2014 FIFA World Cup Brazil (video game)

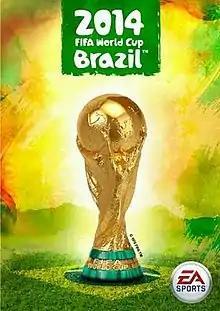
Game cover

2014 FIFA World Cup Brazil is the official video game for the 2014 FIFA World Cup, published by EA Sports for PlayStation 3 and Xbox 360. It was released on 15 April 2014 in North America, and 17 April 2014 in Europe, as was the case with the 2010 edition.